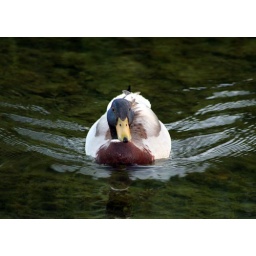
All the ducks are swimming in the water!